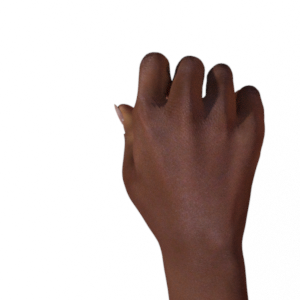
Label: rock